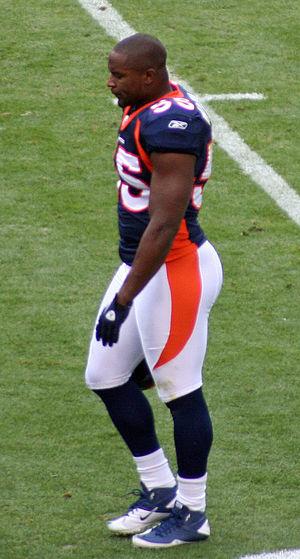
Genos Derwin Williams, Jr., né le 20 juillet 1982 à Sacramento, est un joueur américain de football américain évoluant au poste de linebacker.